Seven Miles from Alcatraz

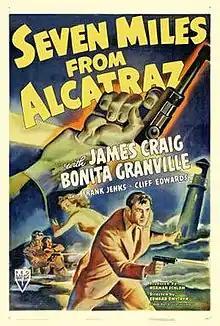
Film poster

Seven Miles from Alcatraz is a 1942 American action film directed by Edward Dmytryk. The screenplay concerns two prisoners who break out of Alcatraz Federal Penitentiary.